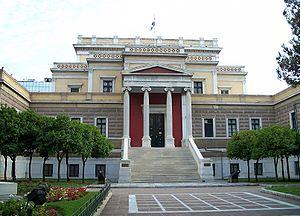
Le Parlement grec ou Voulí est le parlement monocaméral de la Grèce, composé de 300 députés élus pour un mandat de quatre ans au suffrage universel direct par les citoyens grecs.
Le musée d'histoire nationale d'Athènes est un musée grec centré sur l'histoire de la Grèce de la prise de Constantinople par les Turcs en 1453 à la Deuxième Guerre mondiale. Fondé en 1882, ce musée est situé dans les locaux de l'ancien parlement hellénique.